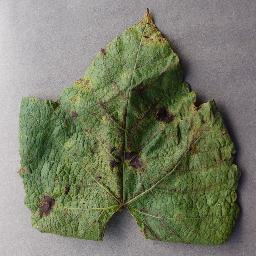
Label: Grape___Leaf_blight_(Isariopsis_Leaf_Spot)